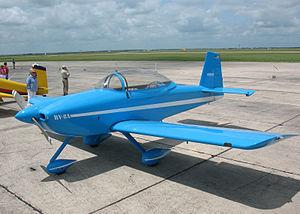
Le Van’s Aircraft RV-8 est un avion biplace en tandem de sport et de tourisme destiné à la construction amateur développé à partir du Van's Aircraft RV-4 auquel il a succédé.